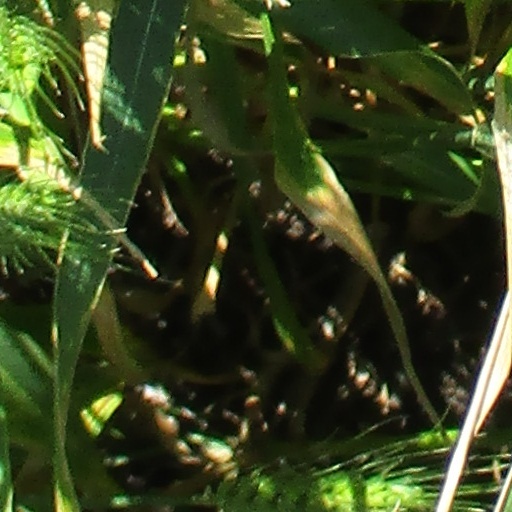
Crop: wheat